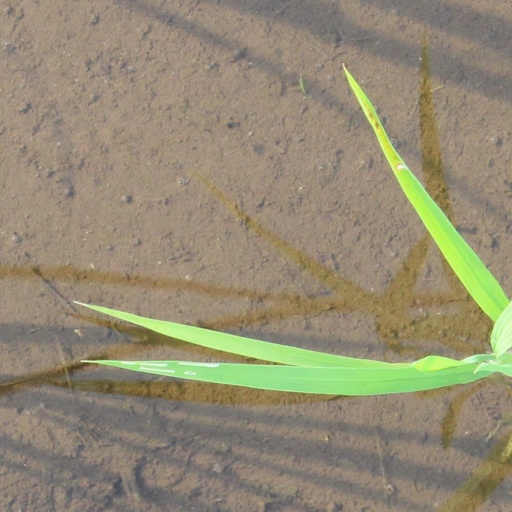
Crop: rice